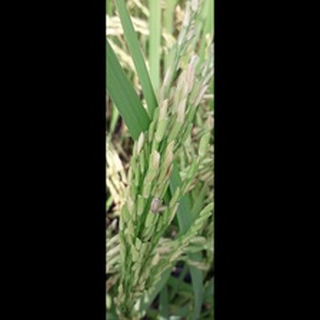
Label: healthy_rice